Eby Shoe Corporation buildings

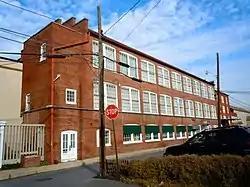
Building "B," Eby Shoe Corporation, November 2011

Eby Shoe Corporation, also known as Fleet-Air Corporation, is a historic factory building complex located at Ephrata, Lancaster County, Pennsylvania. The property includes three contributing buildings to the listing. Building "A" was built about 1900, and is a four-story, gable roofed brick building with a two-story flat roofed addition. Building "B" was built in 1919-1920, and is a three-story, gable roofed brick building measuring 48 feet wide and 115 feet deep. Building "C" was built in 1923, and is a four-story, steel frame building with a brick exterior. It measures 48 feet wide and 180 feet deep. The Eby Shoe Corporation closed in 1985.